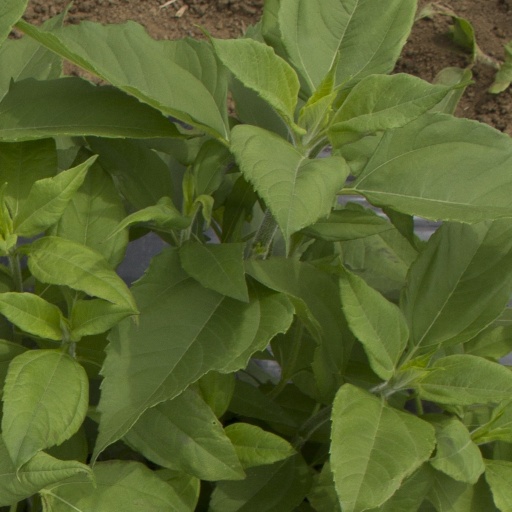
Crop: Jerusalem artichoke